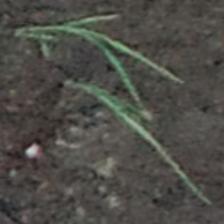
Label: clustered